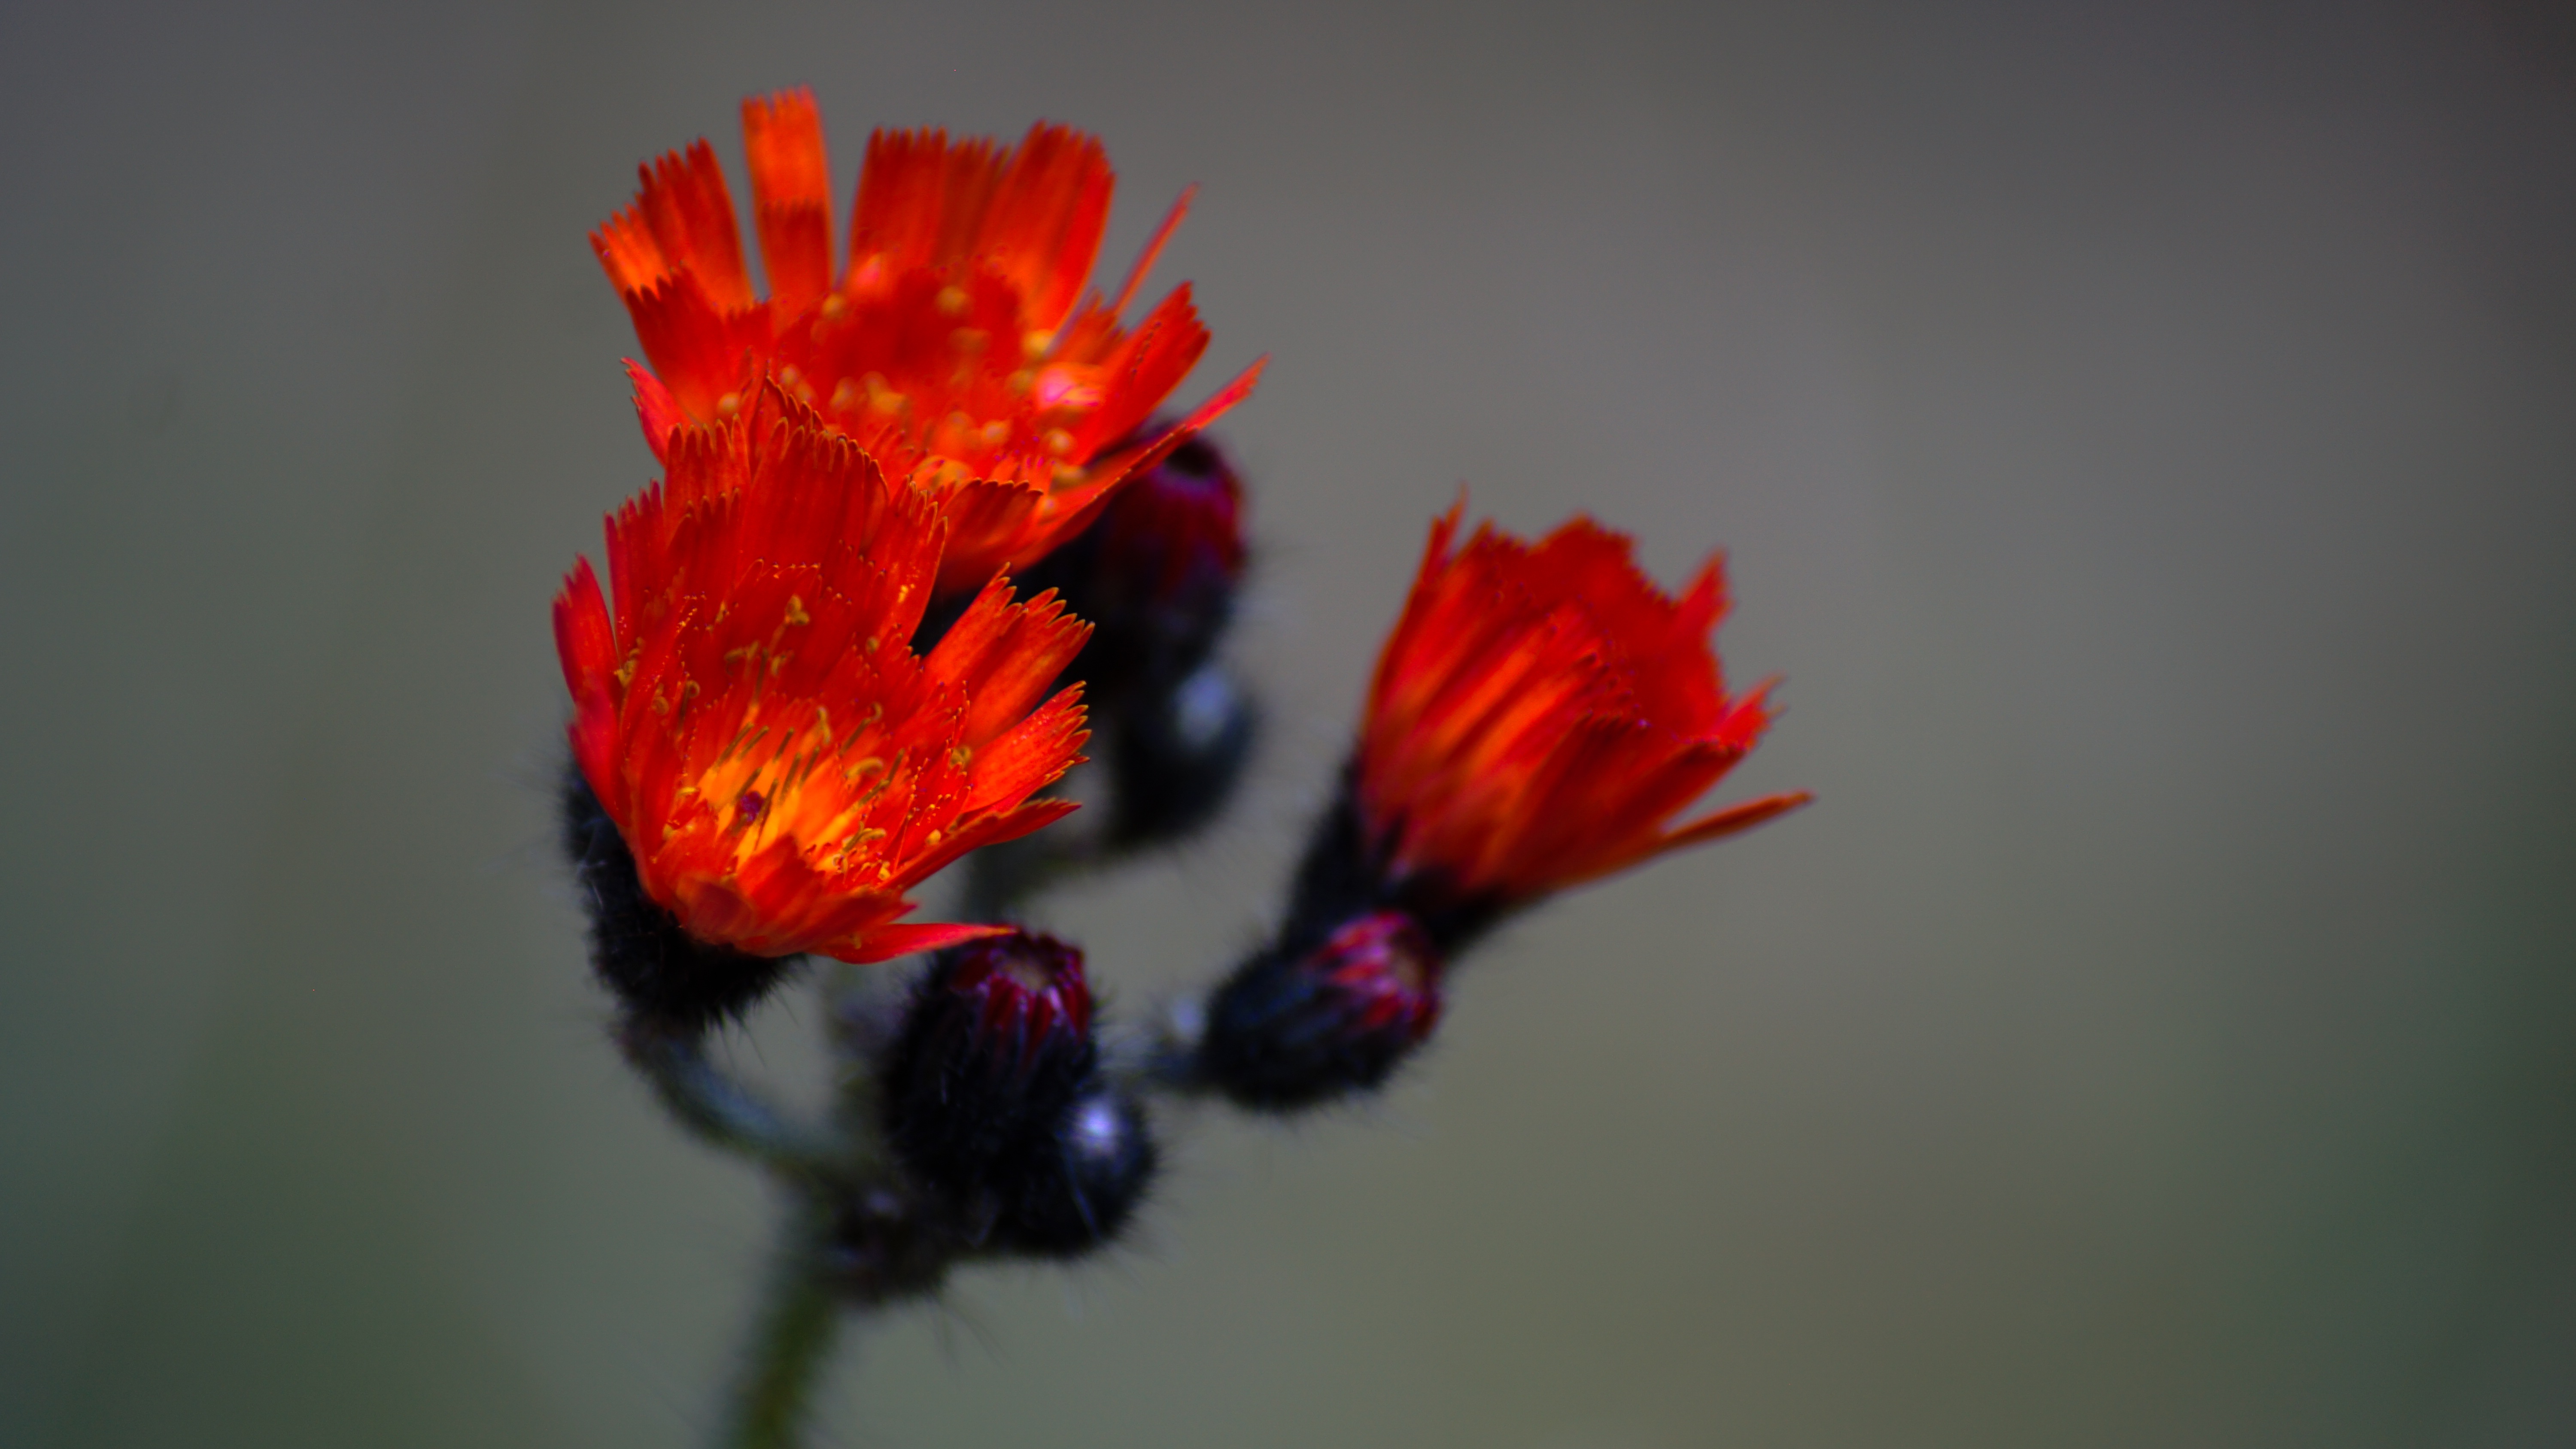
forest, blossom, plant, wood, photography, leaf, flower, petal, bloom, floral, wild, red, color, flora, close up, macro photography, flowering plant, plant stem, land plant